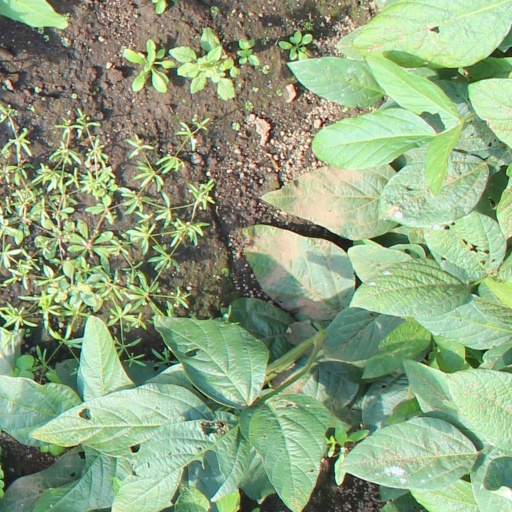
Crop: soybean